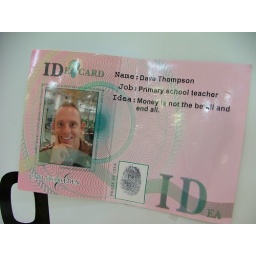
no IDea who this guy is but these IDea cards were plastered all over the fridge door wall